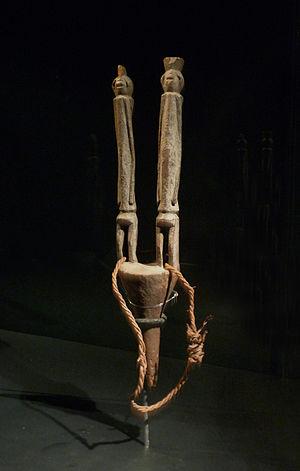
Chamba
Les Chambas constituent une population d'Afrique de l'Ouest, surtout présente au Nigeria et dans le nord-ouest du Cameroun, dans la région du Grassland.